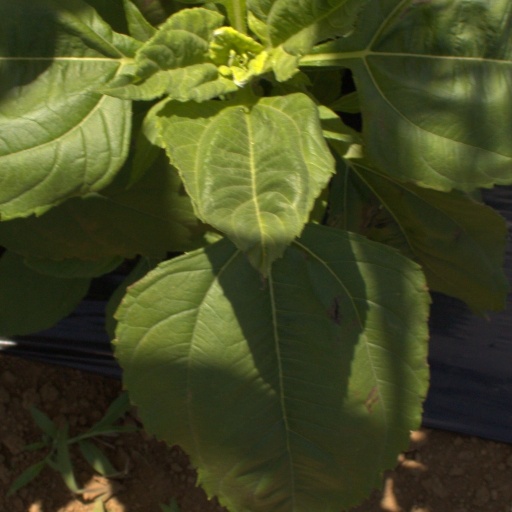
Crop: Jerusalem artichoke